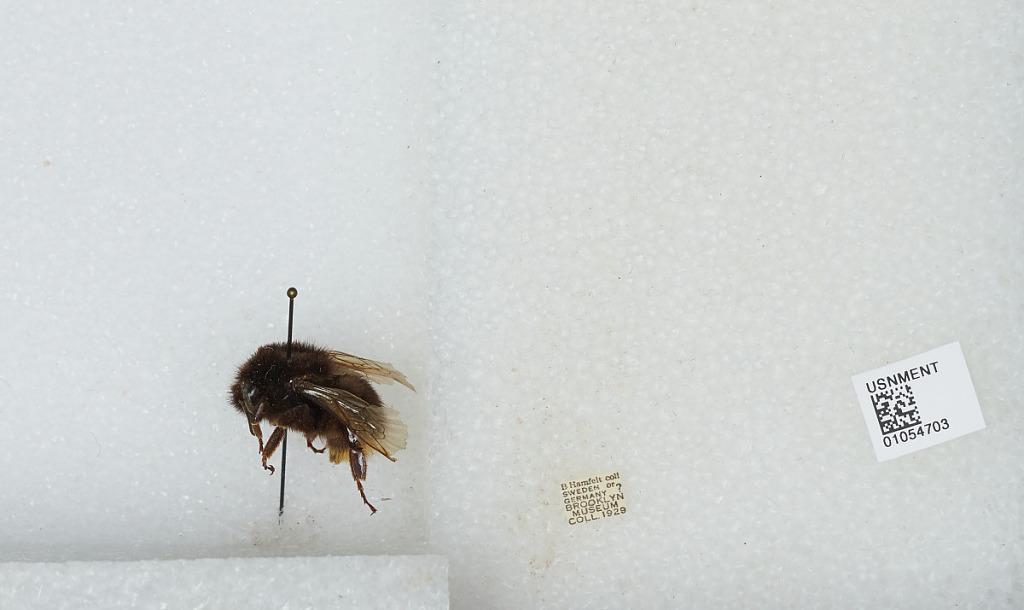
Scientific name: Bombus sp.
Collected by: B. Hamfelt
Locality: Sweden or Germany